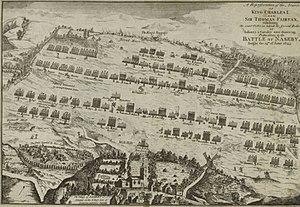
La bataille de Naseby est un affrontement de la Première guerre civile anglaise qui se déroule le 14 juin 1645 près du village de Naseby, dans le Northamptonshire. Elle oppose la New Model Army des Parlementaires, commandée par Thomas Fairfax et Oliver Cromwell, à l'armée royaliste commandée par le roi Charles Iᵉʳ et le prince Rupert du Rhin.